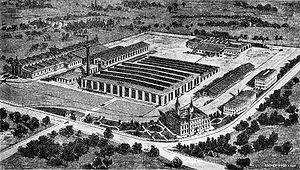
Escher Wyss est une entreprise suisse spécialisée dans la fabrication de turbines ayant son siège à Zurich.